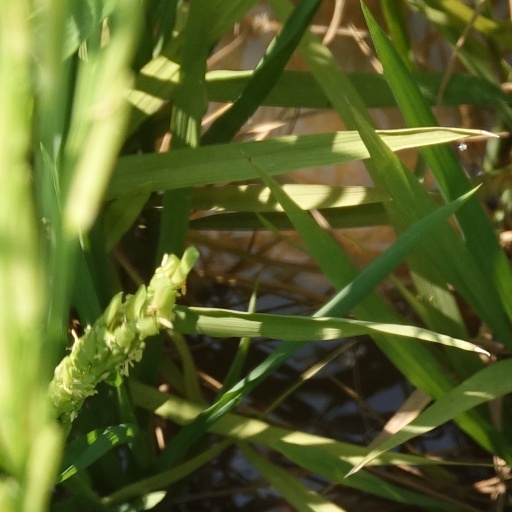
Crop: rice